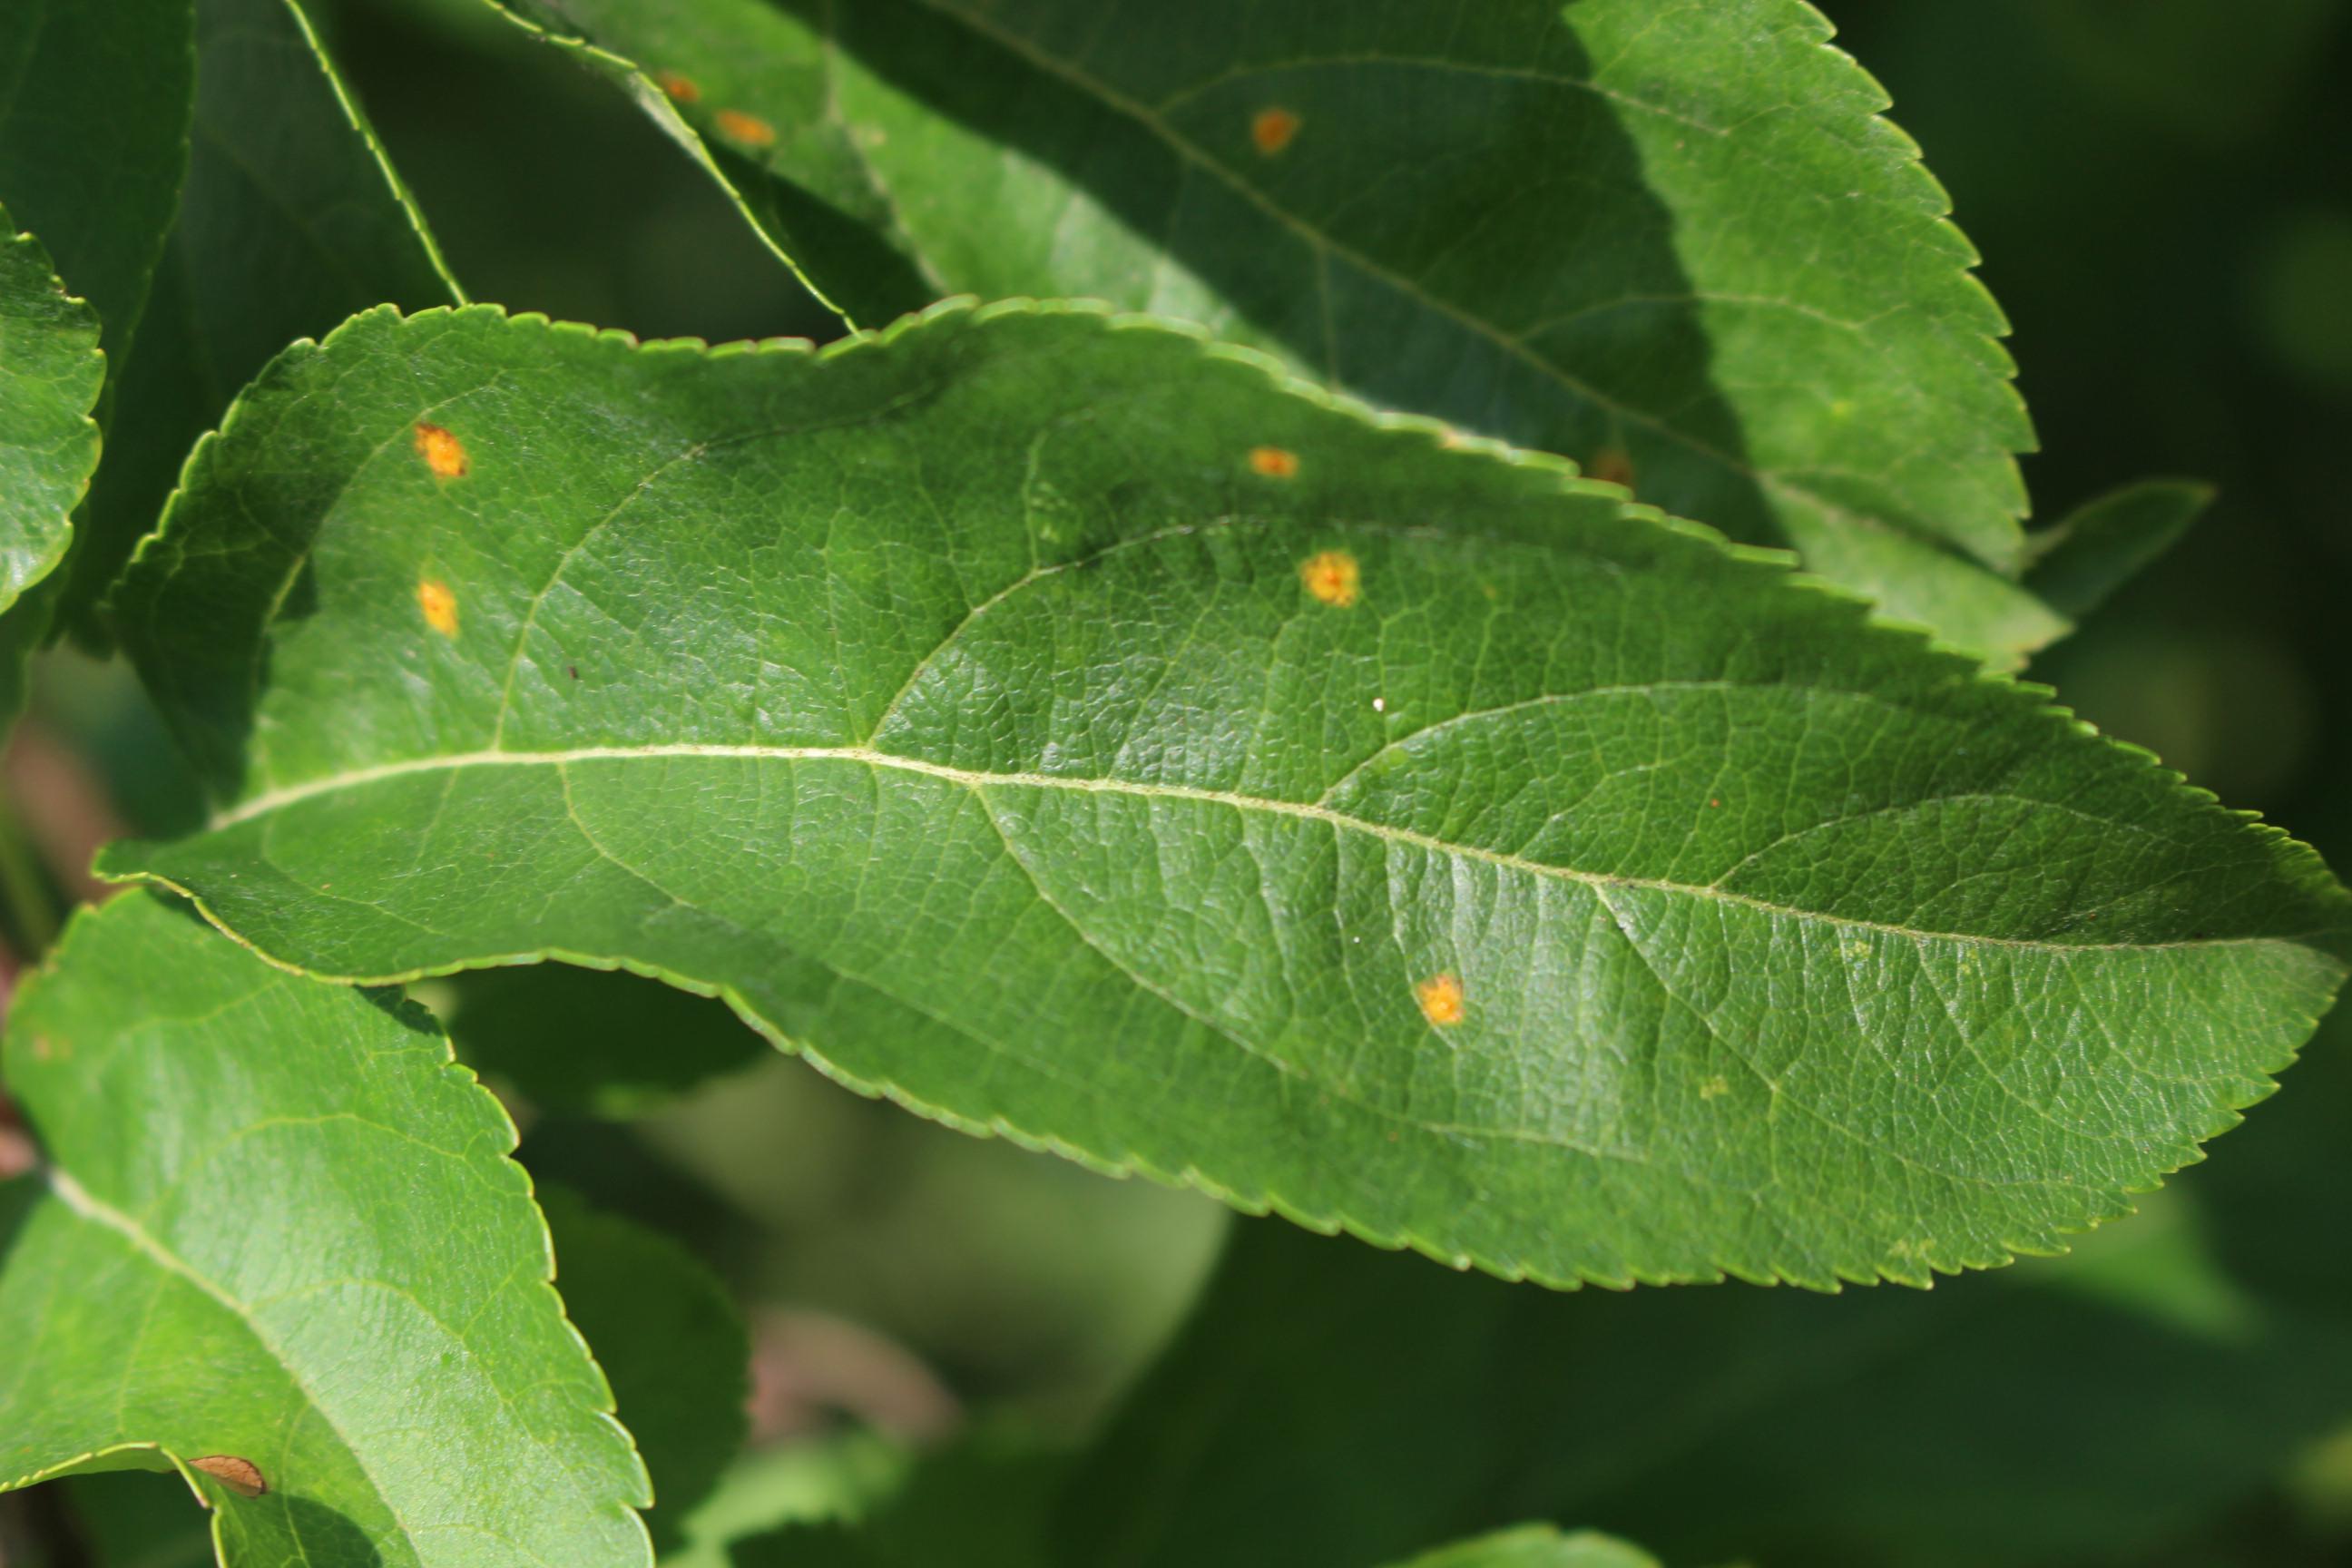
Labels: rust